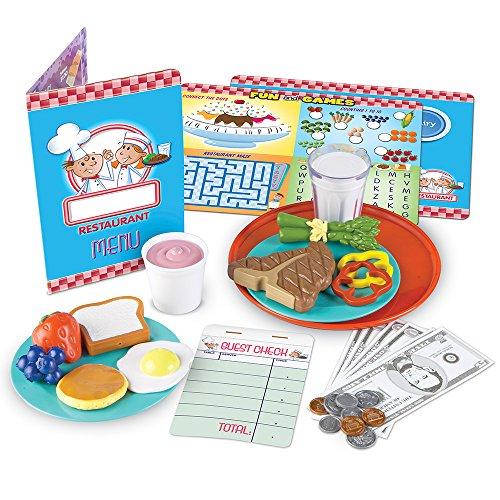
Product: Learning Resources Serve It Up! Play Restaurant, Pretend Restaurant Set, 35 Pieces, Ages 3+
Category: Toys & Games | Dress Up & Pretend Play | Pretend Play | Kitchen Toys | Play Food
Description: Pretend menu, play money, and order pad helps kids learn lessons in restaurant etiquette, counting, and social skills.
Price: $23.74
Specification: ProductDimensions:13.7x10.2x3inches|ItemWeight:8.2ounces|ShippingWeight:1.74pounds(Viewshippingratesandpolicies)|ASIN:B078T61YPS|Itemmodelnumber:LER9089|Manufacturerrecommendedage:36months-6years